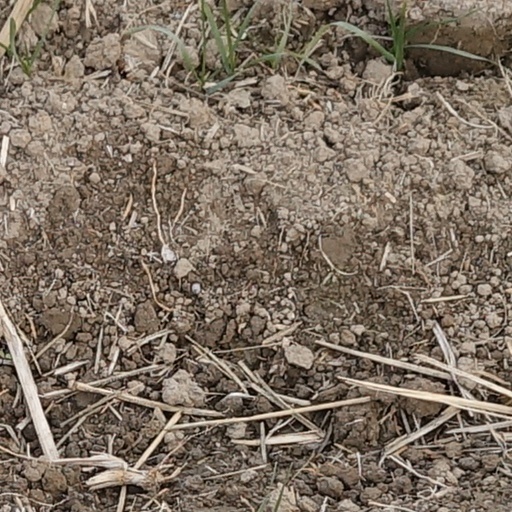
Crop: wheat